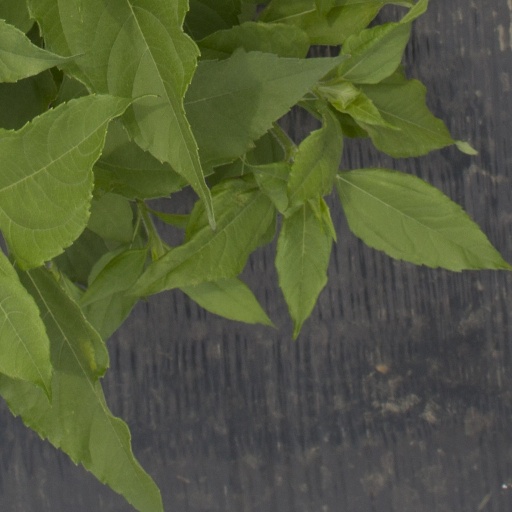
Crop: Jerusalem artichoke